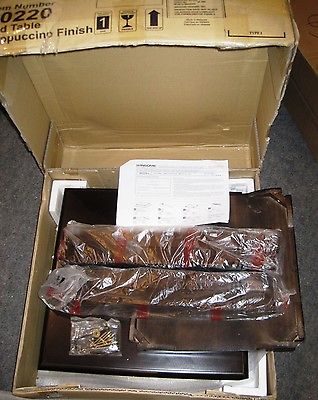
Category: table